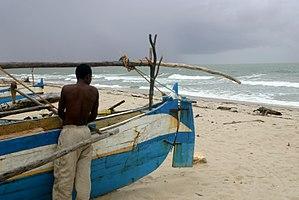
Mahajanga est une ville portuaire de la côte nord-ouest de Madagascar, capitale de la province de Mahajanga et chef-lieu de la région Boeny.